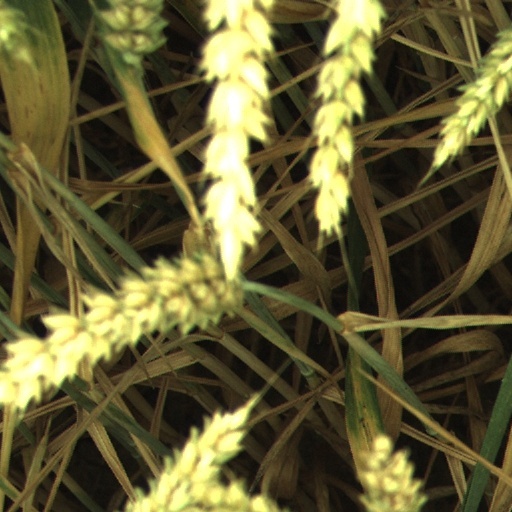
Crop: wheat